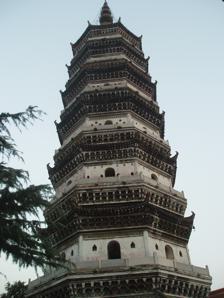
Building: Zhenfeng Pagoda
Country: China
Year built: 1570
Buddhist pagoda in Anqing city, China Zhenfeng Pagoda Zhenfeng pagoda from the river (pre-1929). The Zhenfeng Pagoda ( simplified Chinese : 振风塔 ; traditional Chinese : 振風塔 ; pinyin : Zhènfēng Tǎ ) in Anqing City, Anhui Province , People's Republic of China, is a Buddhist pagoda originally built in 1570 during the late Ming Dynasty . Due to its location near a bend in the Yangtze River , the pagoda was formerly used as a lighthouse, and contains niches for lanterns. After construction, the pagoda was initially called the "Ten-thousand Buddha" ( 万佛塔 ) pagoda due to its interior containing over six hundred Buddha statues . Structure Built of brick and 72 metres (236 ft) tall, each of the pagoda's seven stories has seven corners, thereby creating a heptagon . Above the windows on each floor are a set of flying eaves. From the first to the sixth floor, arched doorways lead to an outside balcony. A total of 168 stairs inside the pagoda allow access to the top floor.  The walls are tapered slightly, shaping the structure into a partial cone. References